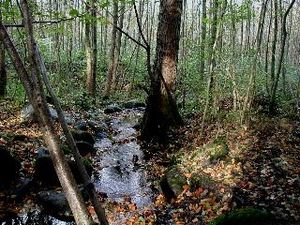
Oktober / Oktober i Danmark / Vejrrekorder for oktober måned
Oktober: Efterår ved bækken.
Oktober måned er opkaldt efter octo, latin for otte. Ældre dansk navn: Sædemåned.